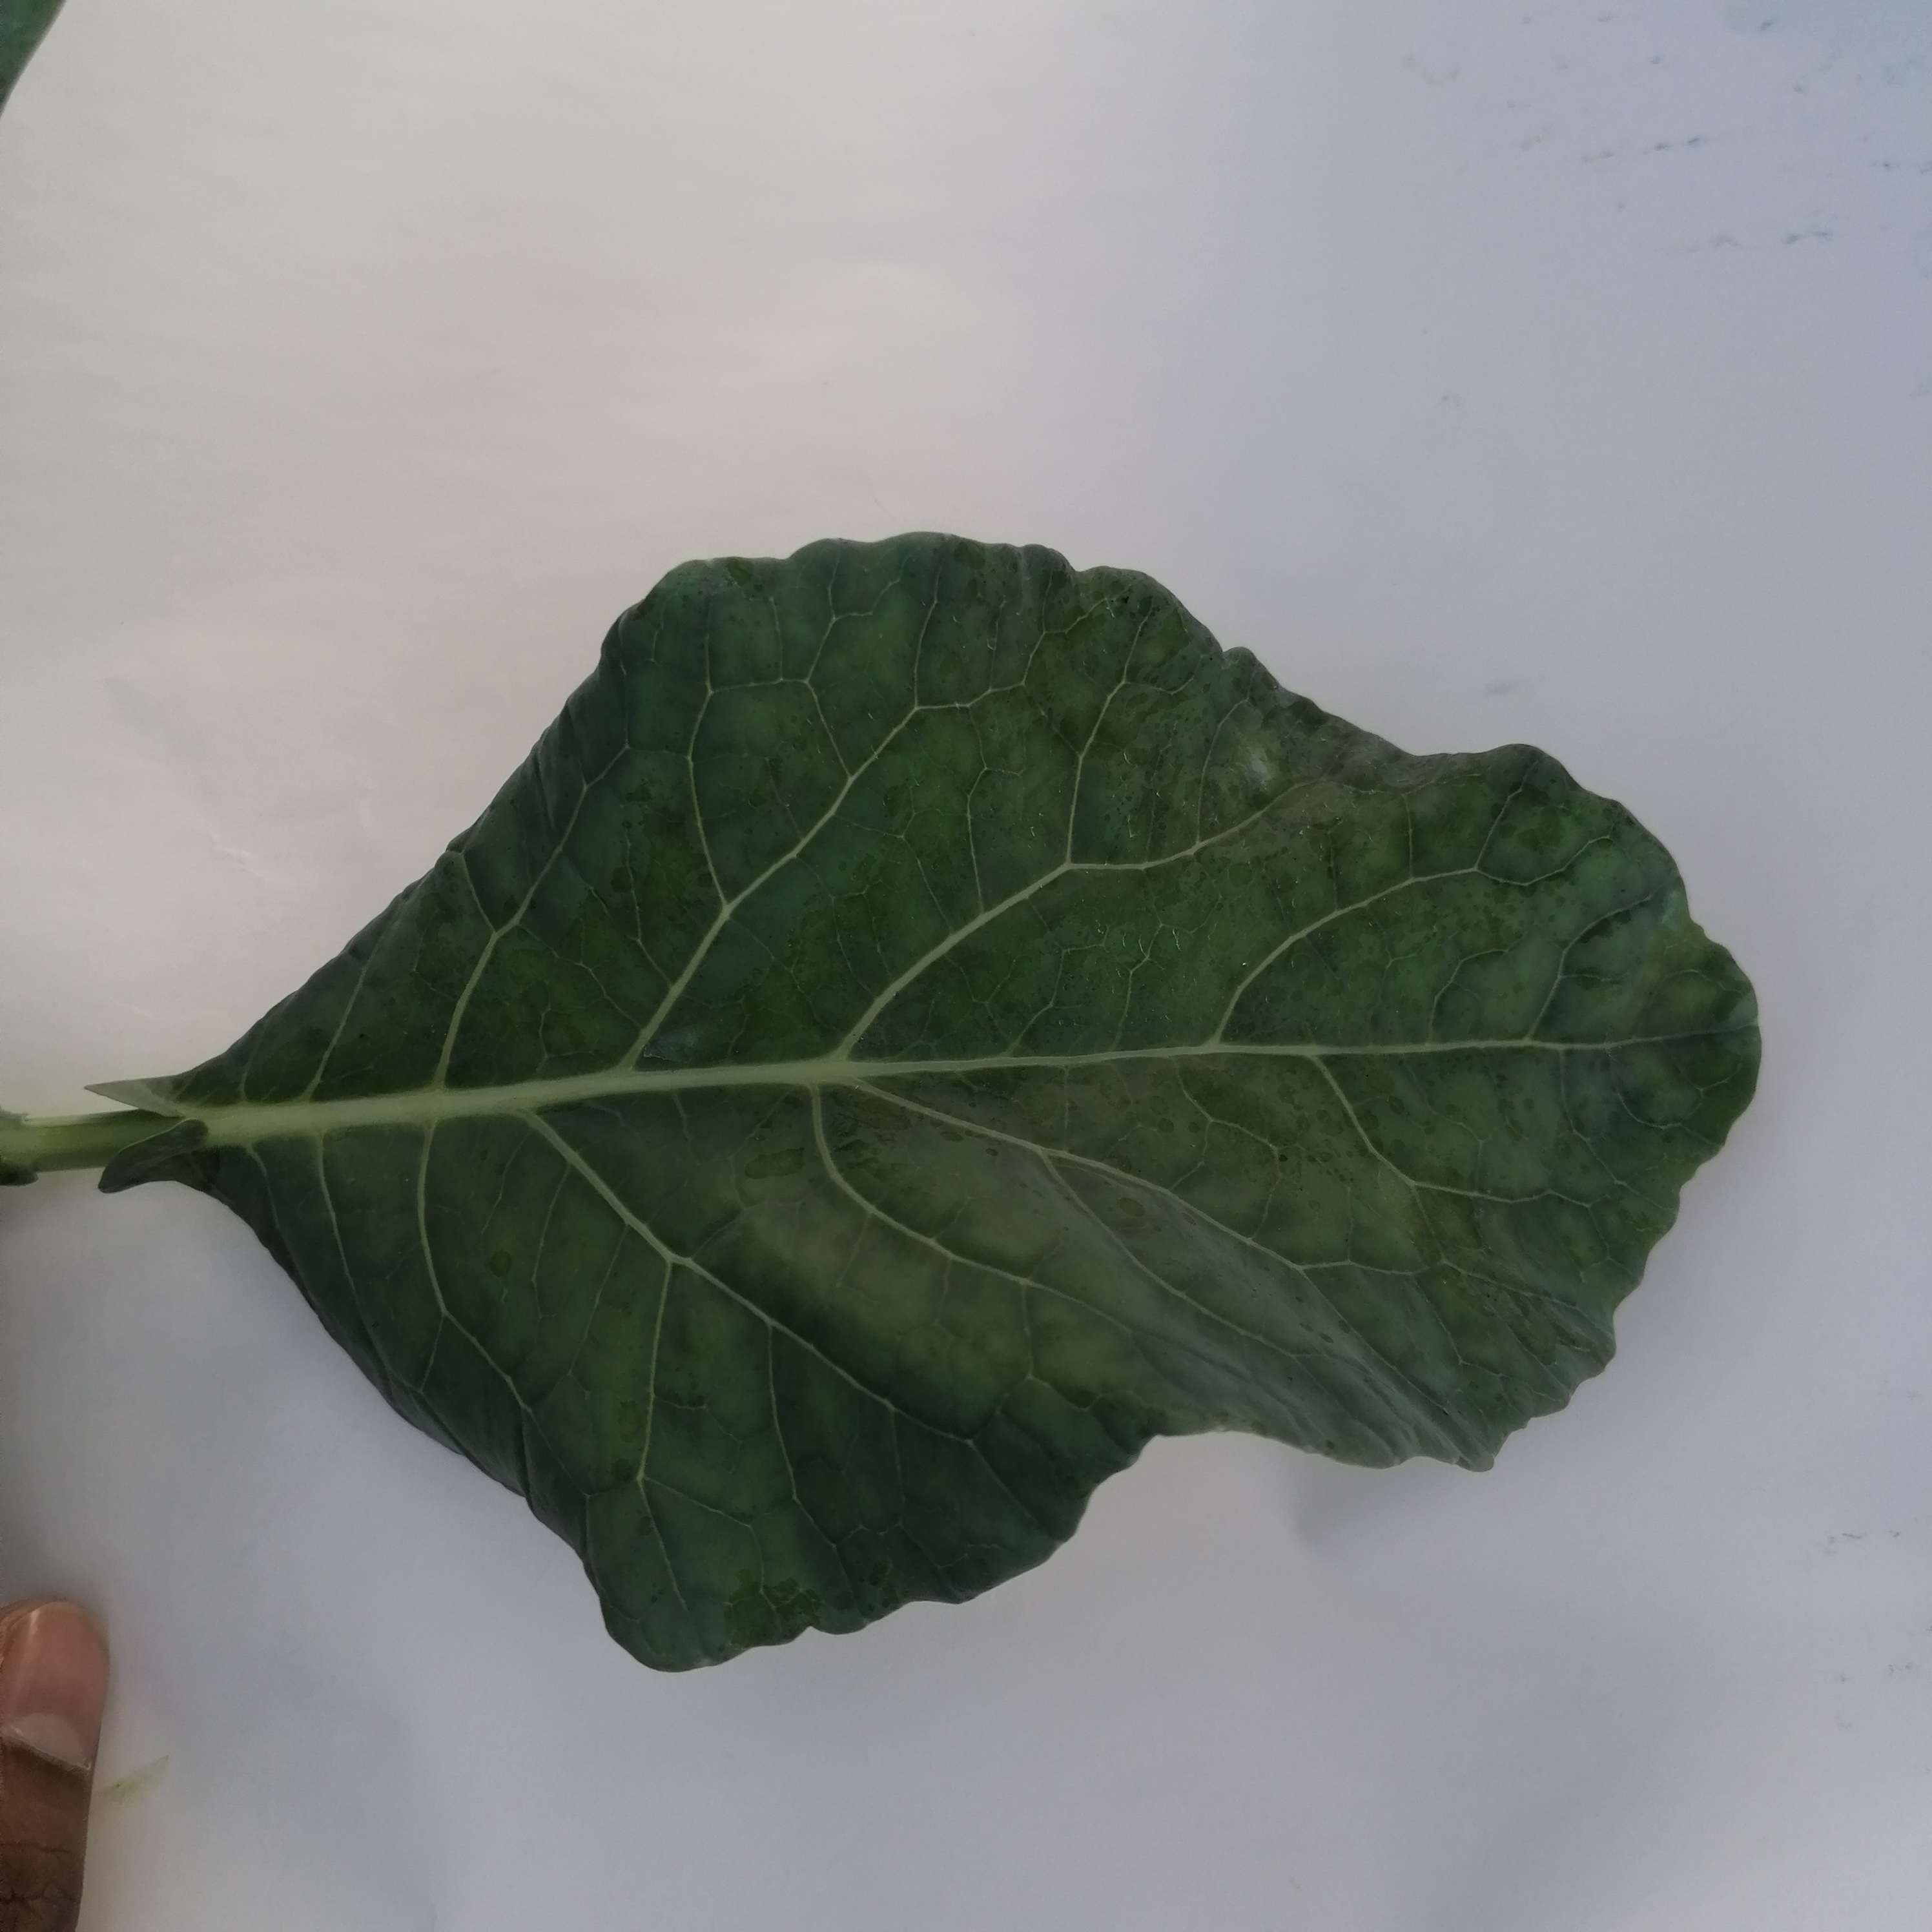
Label: Healthy